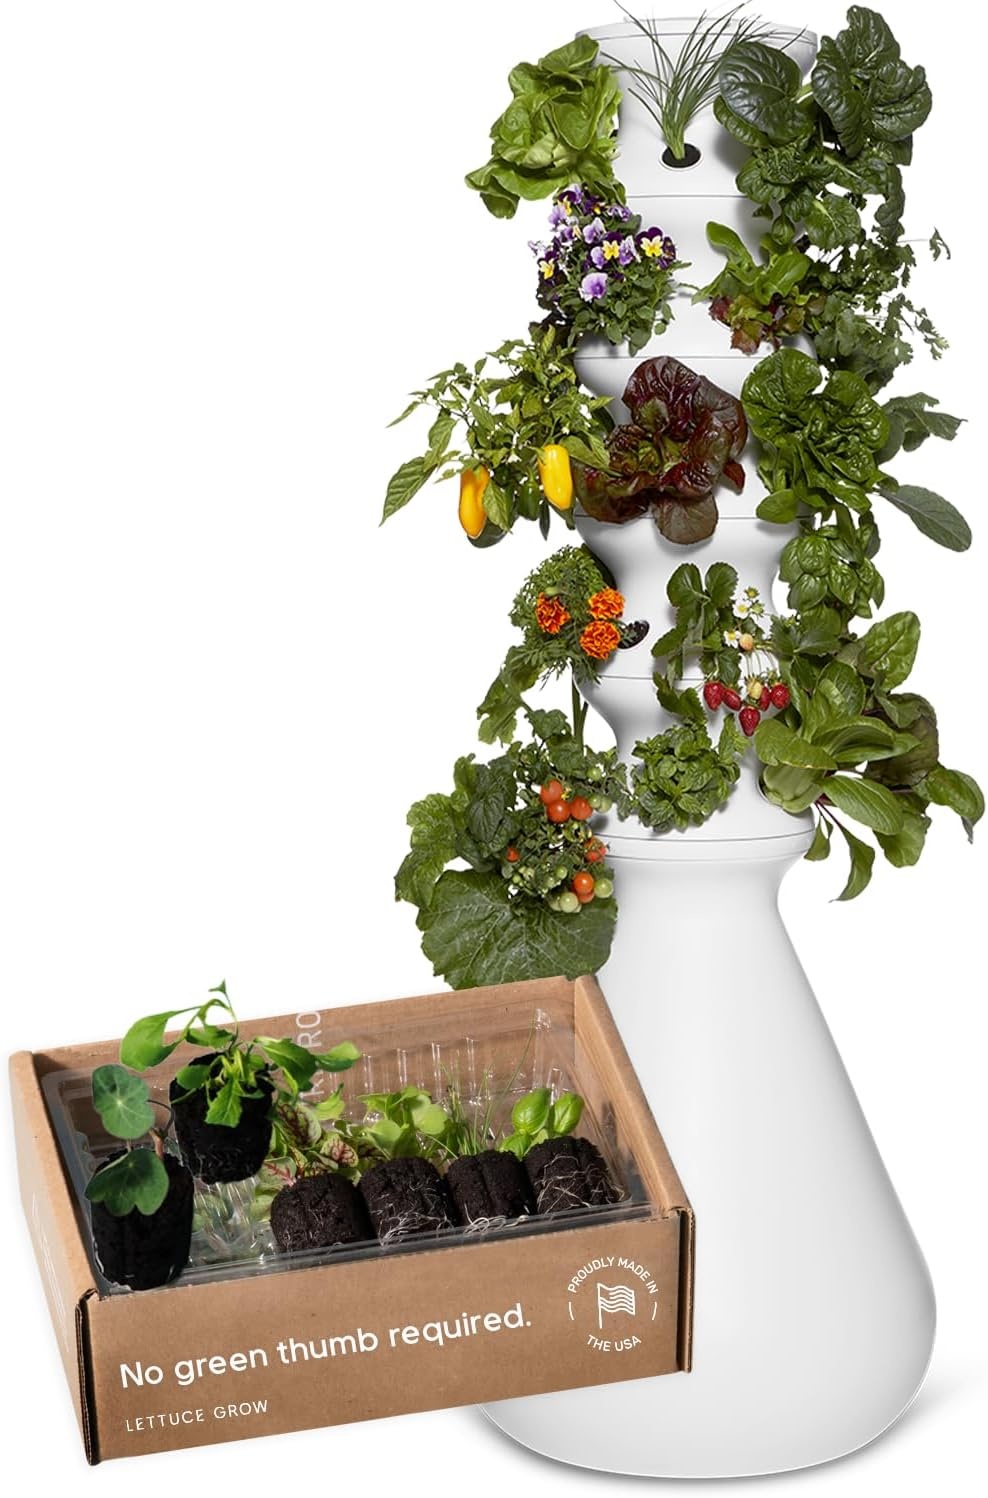
Farmstand Starter Kit + 30 Seedling Credits | Family Hydroponic Growing System Kit | Self-Watering Outdoor Vertical Garden Planter Tower | 5ft 5in | Made in USA
Overview Material : Plastic Color : Outdoor With Seedlings Special Feature : Durable Style : Modern Planter Form : Vertical About this item EASY, NO GREEN THUMB REQUIRED: Just minutes a week to add water and nutrients - our advanced hydroponics system does the rest! The automated water distribution feature disperses water evenly to all plants (NO SOIL, NO MESS!). Healthy, fresh food year-round from a fully sustainable source. 30 SEEDLING CREDITS: This starter kit includes a unique QR code on your packing slip with instructions to redeem 30 seedlings from our website. Your special seedling bundle includes the best veggies, leafy greens, herbs, fruits and lettuce of the season. These pesticide free, non-GMO, pre-grown plants will have you harvesting 3 weeks early and help ensure your success. Seedlings not shippable to U.S. outlying territories. GROW INDOORS OR OUTDOORS: Grow 30 plants at a time in your Farmstand. Easily add additional levels when you want to grow more on your Farmstand. Grow in a sunny spot outside in your backyard or balcony - or grow indoors with the help of our optional Glow Rings (*Sold Separately*). GOOD FOR PEOPLE & THE PLANET: 95% less water usage vs. traditional gardening. Shrink your carbon footprint by reducing the distance food travels. Partner with teachers, educators, schools, nonprofits and community organizations - 1 Farmstand donated for every 10 sold. Made in USA. WHAT'S IN THE BOX: Your new hydroponic system kit includes the Farmstand tower, QR code on your Farmstand packing slip to redeem seedlings, water pump, power cord, timer, plant food for 130+ plants, pH testing kit, pH Down for water health, scoops and a cute sticker. Please note: Your order will ship in two boxes that may arrive separately. Box 1 contains the additional growing level. Box 2 contains everything else.
Brand: LettuceGrow
Category: Home & Garden > Lawn & Garden > Gardening > Hydroponics > Hydroponic Systems > Aquaponics